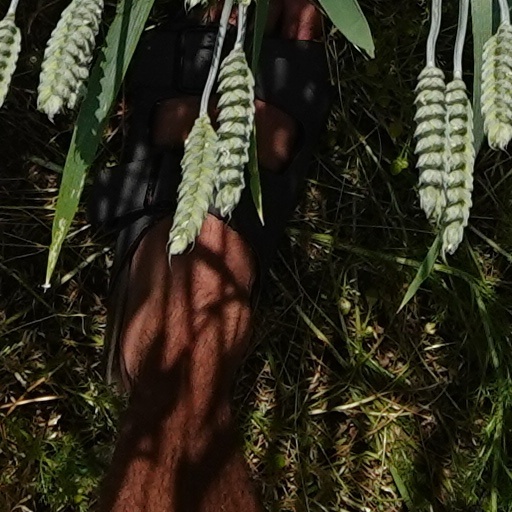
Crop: wheat